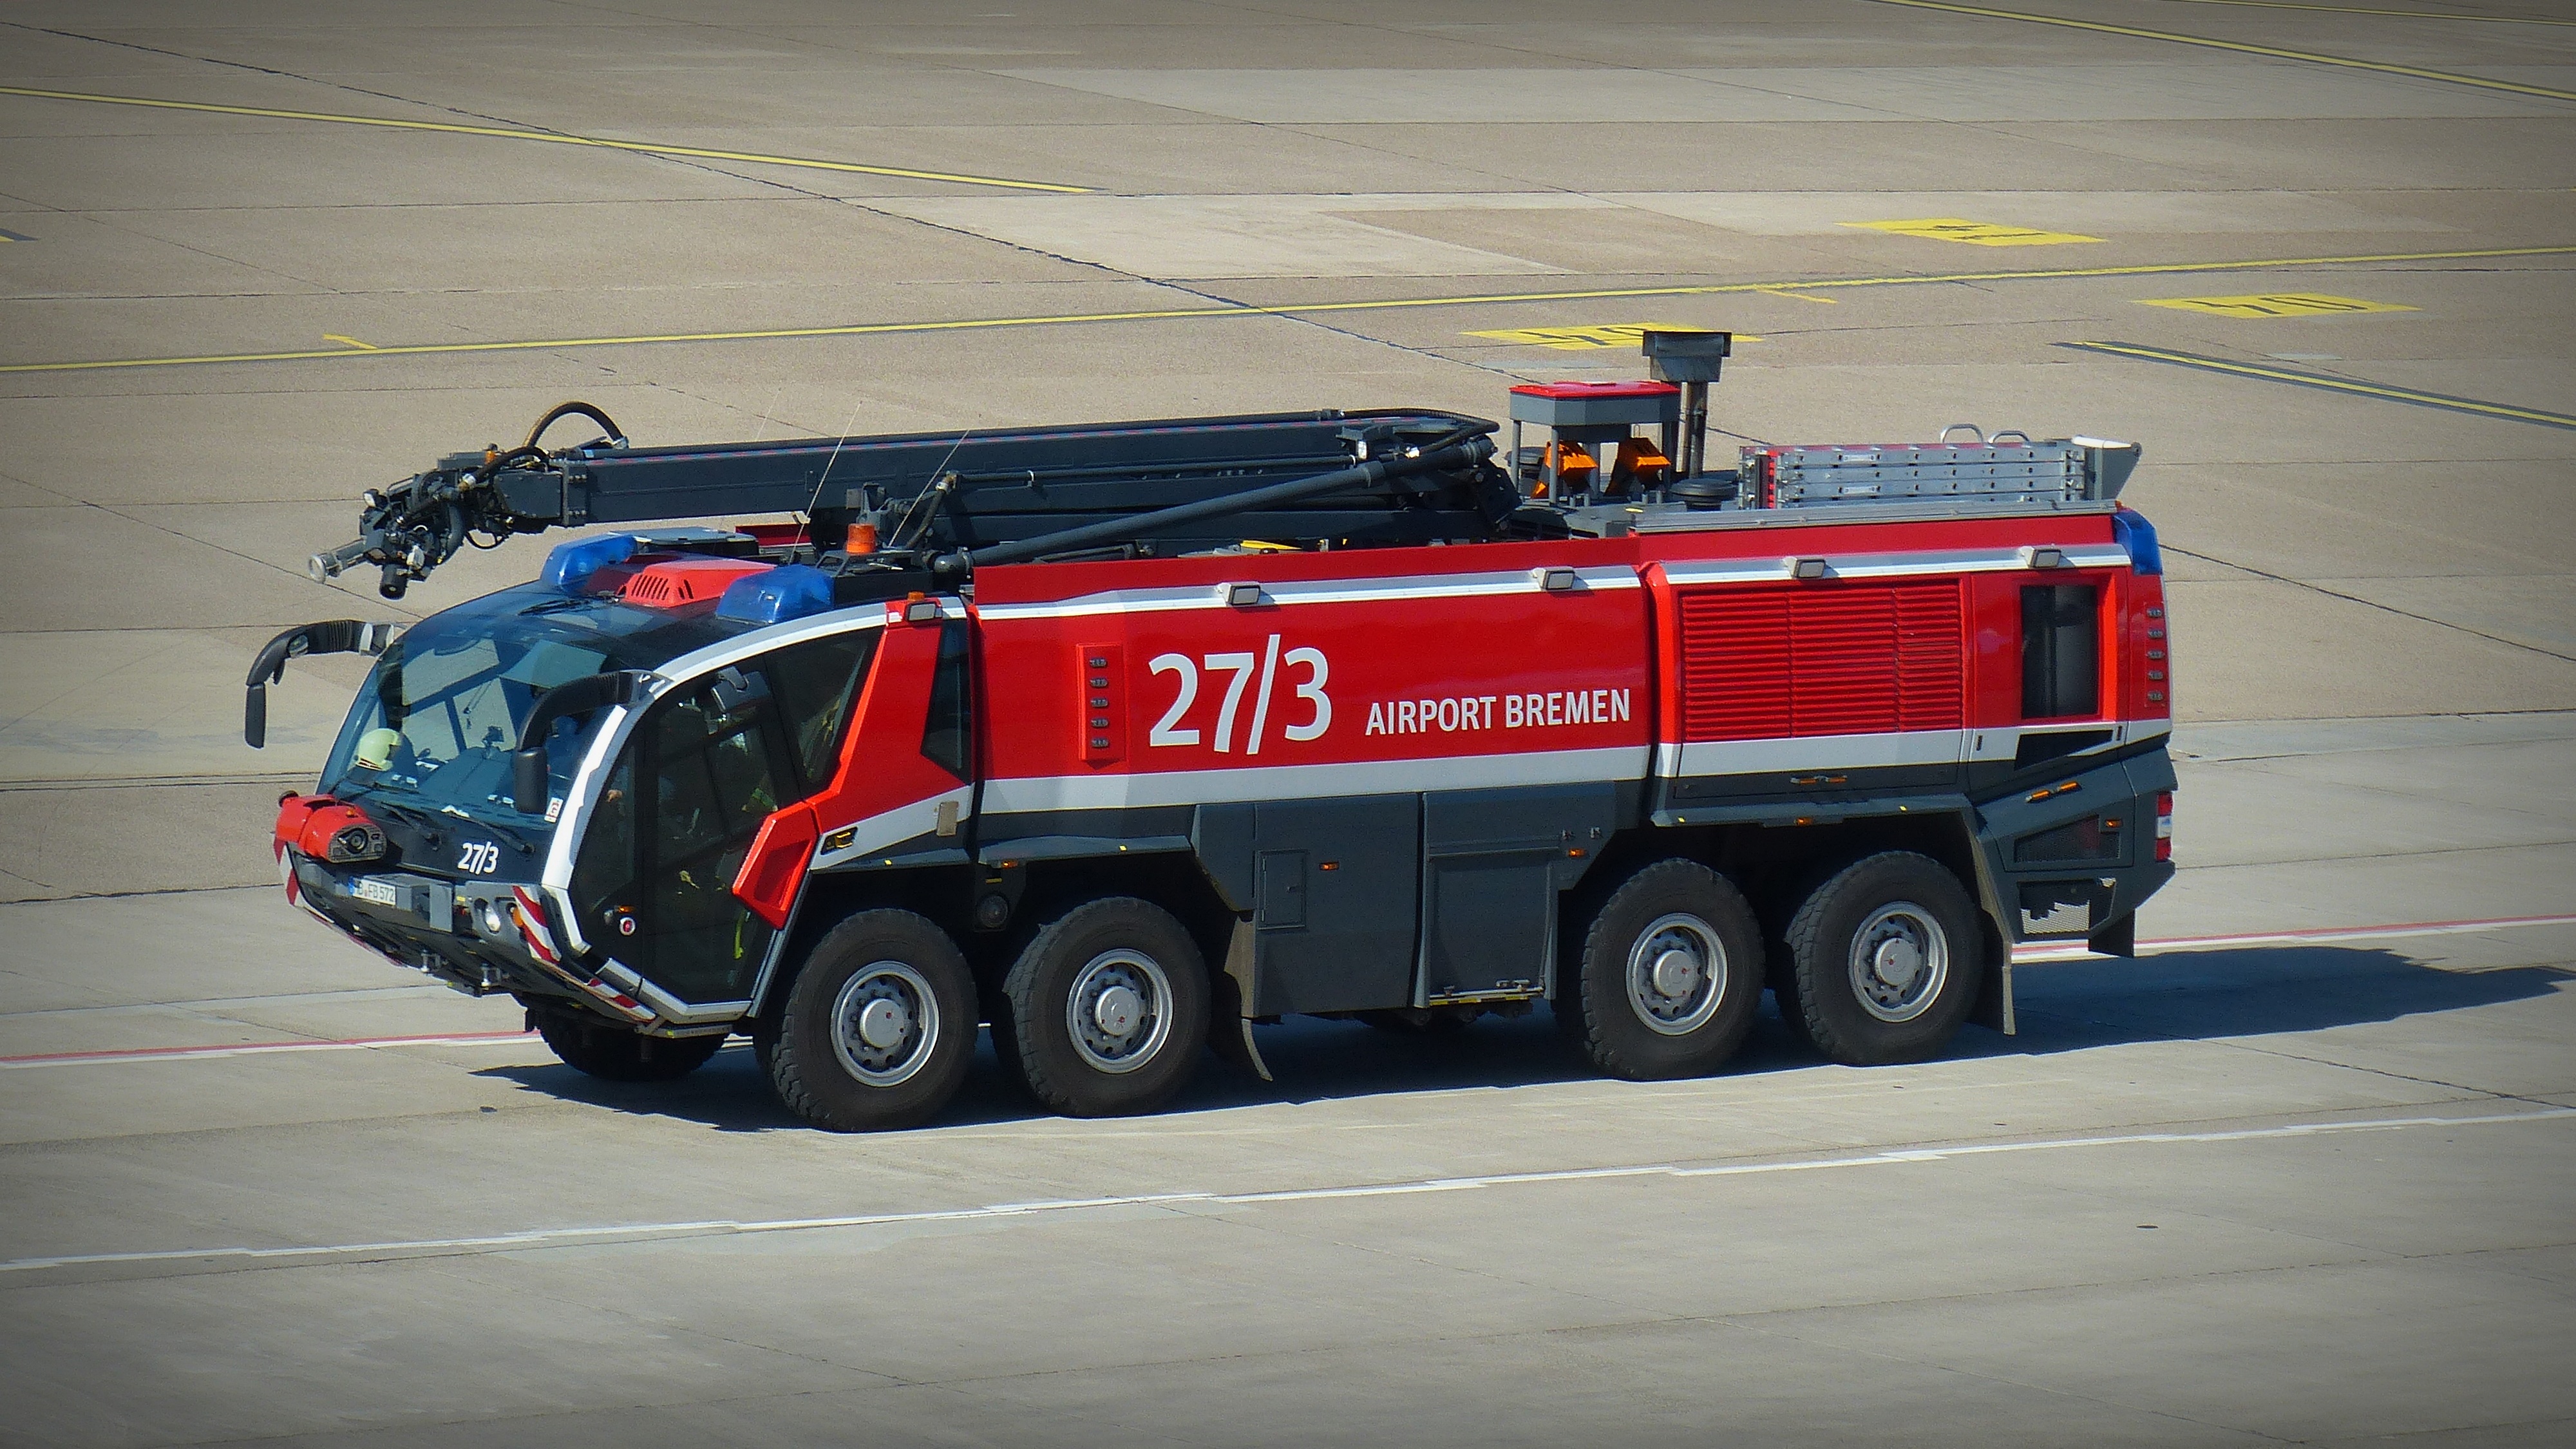
car, airport, transport, truck, vehicle, fire, security, motor vehicle, emergency service, fire department, emergency, firefighter, where, fire apparatus, emergency vehicle